Arjen Lucassen

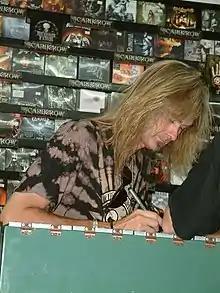
Lucassen at a signature event with Stream of Passion in 2006

Four years after "Universal Migrator", Lucassen released Ayreon's sixth album, "The Human Equation". It was a commercial success, going No. 7 in the Dutch album charts, and some critics considered the album as Lucassen's best since "Into the Electric Castle".)